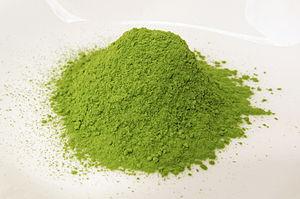
Matcha, un thé vert en poudre bien. Crédit www.koumei-matcha.de lors de l'utilisation de cette image.